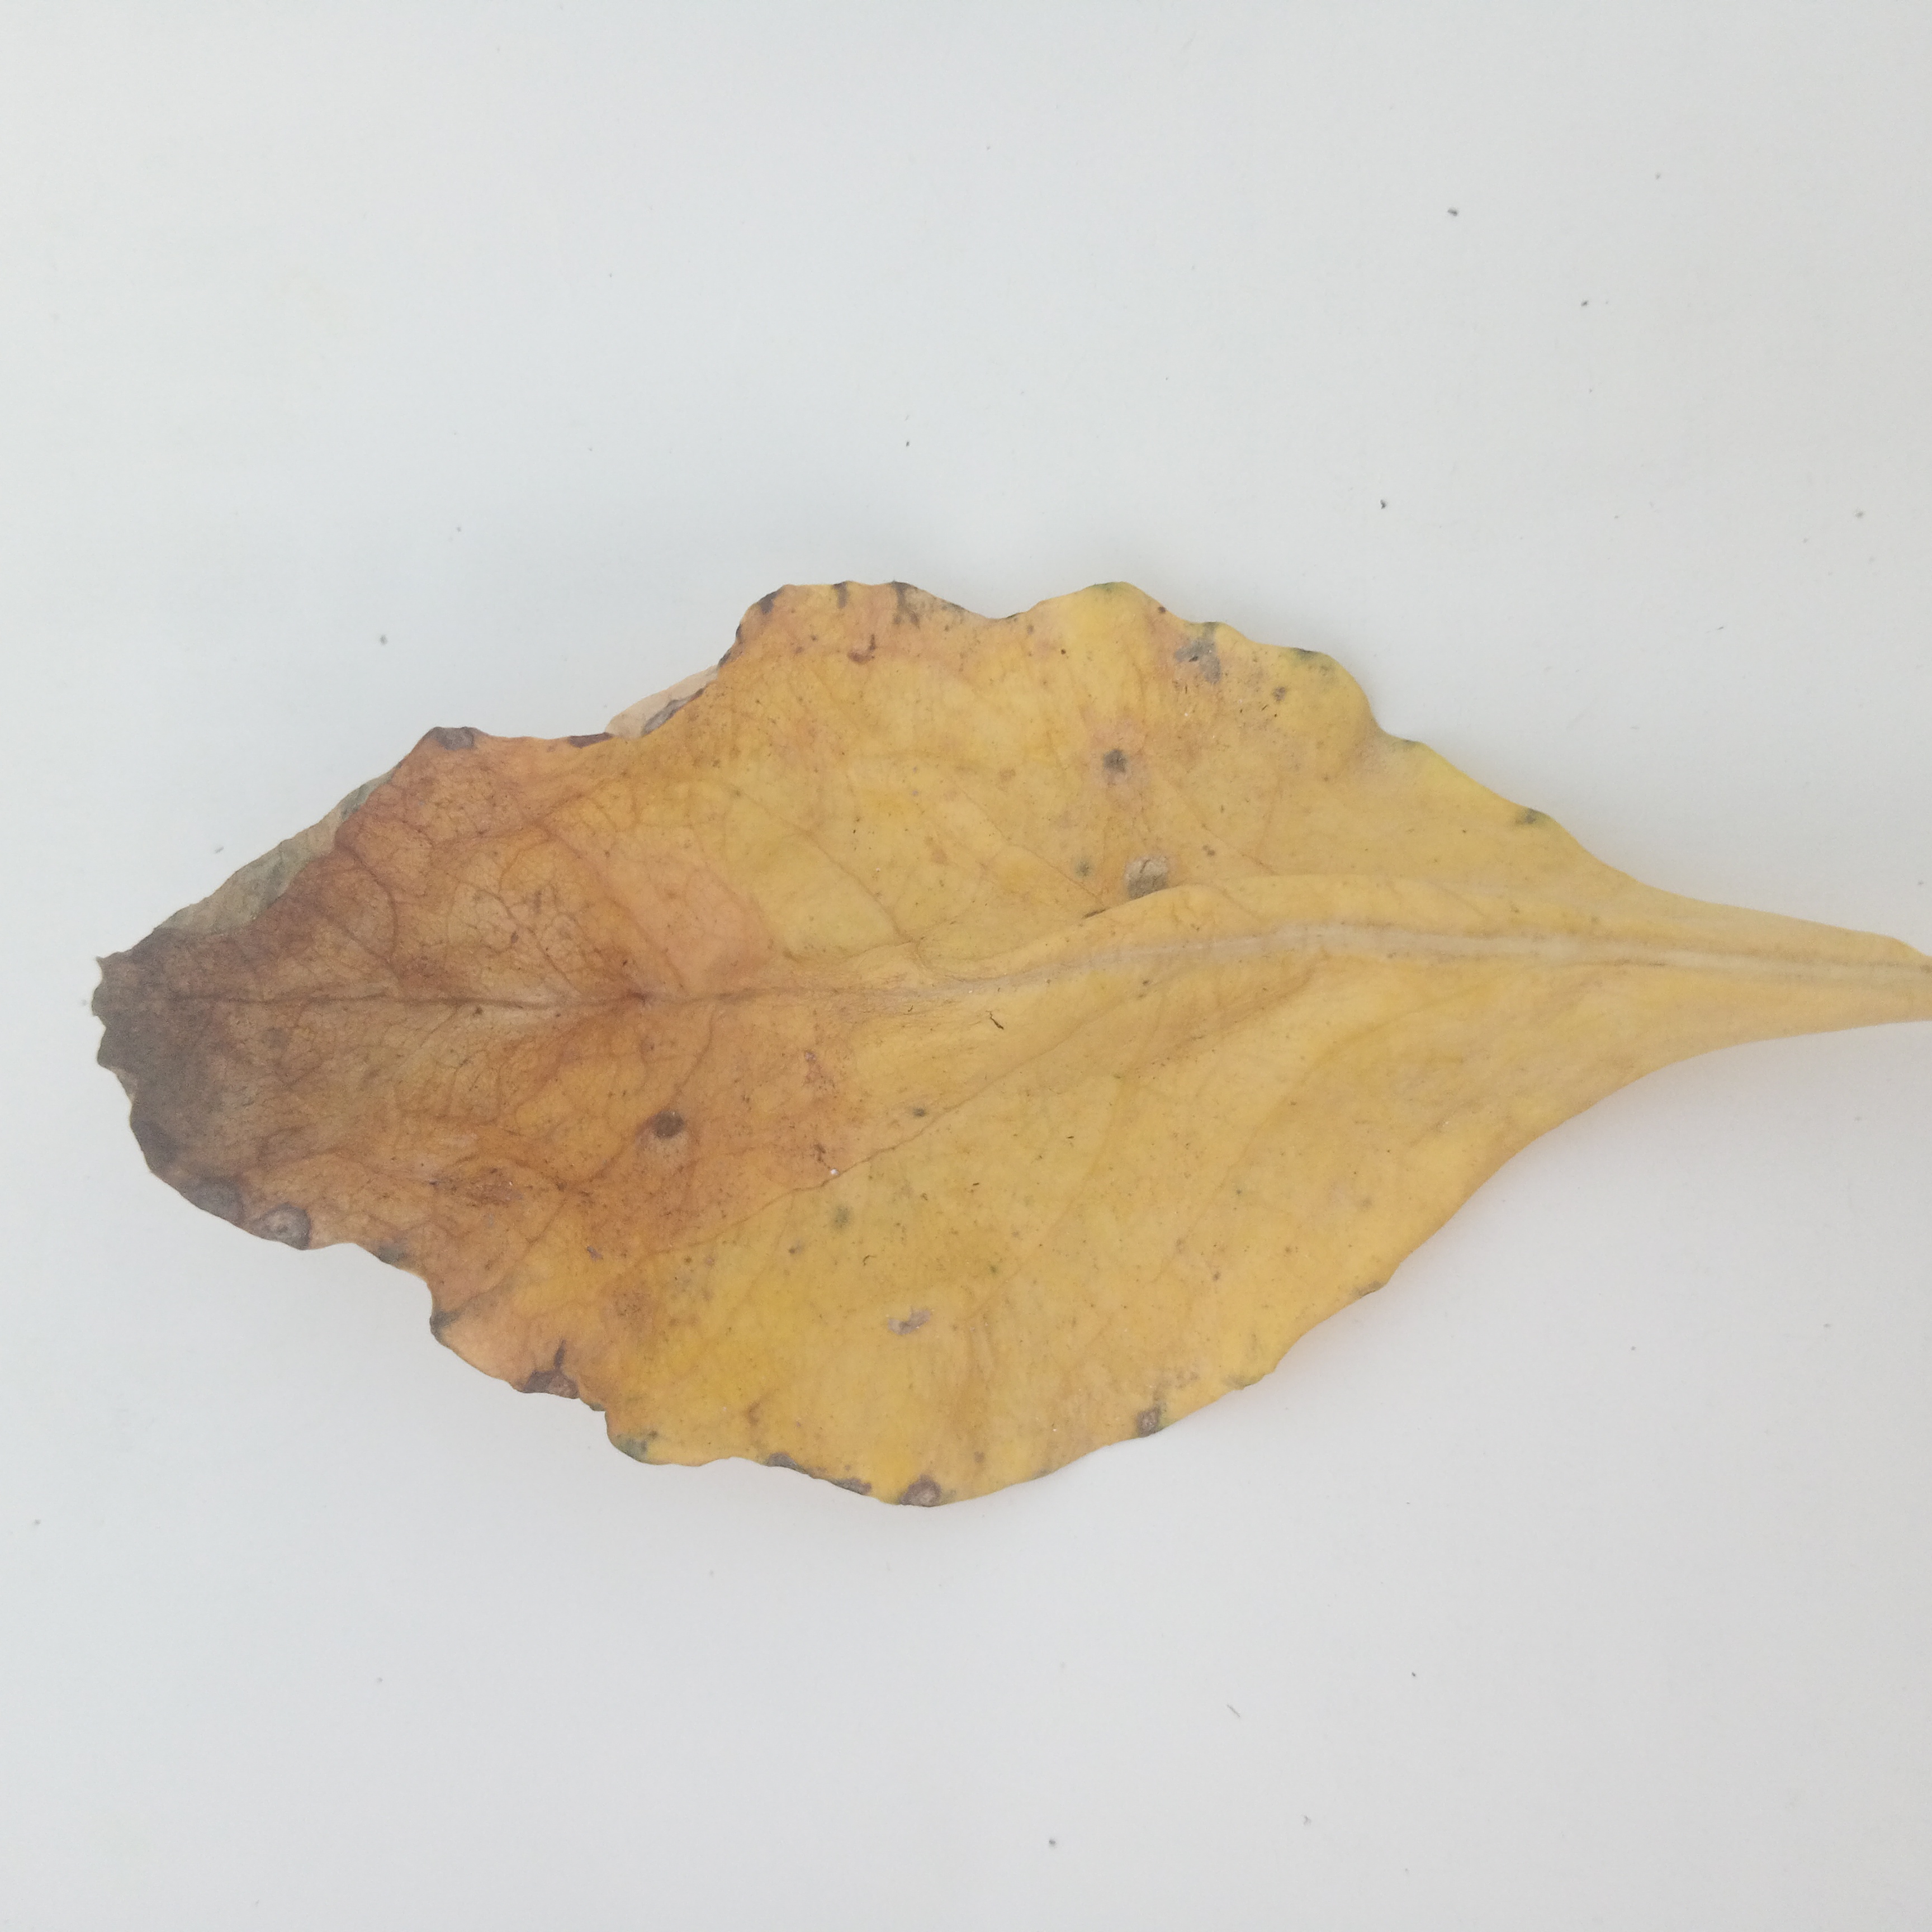
Label: Black Rot